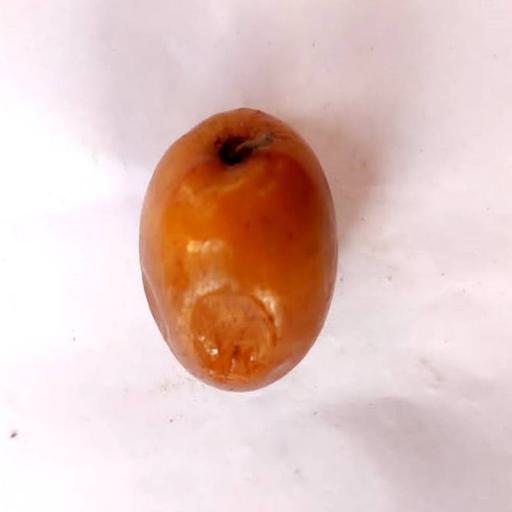
Label: bruised